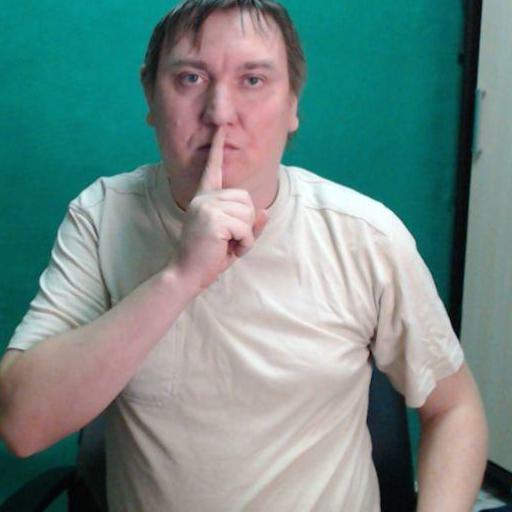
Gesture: mute